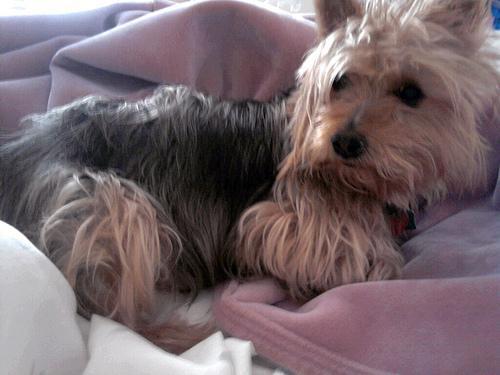
Australian_terrier